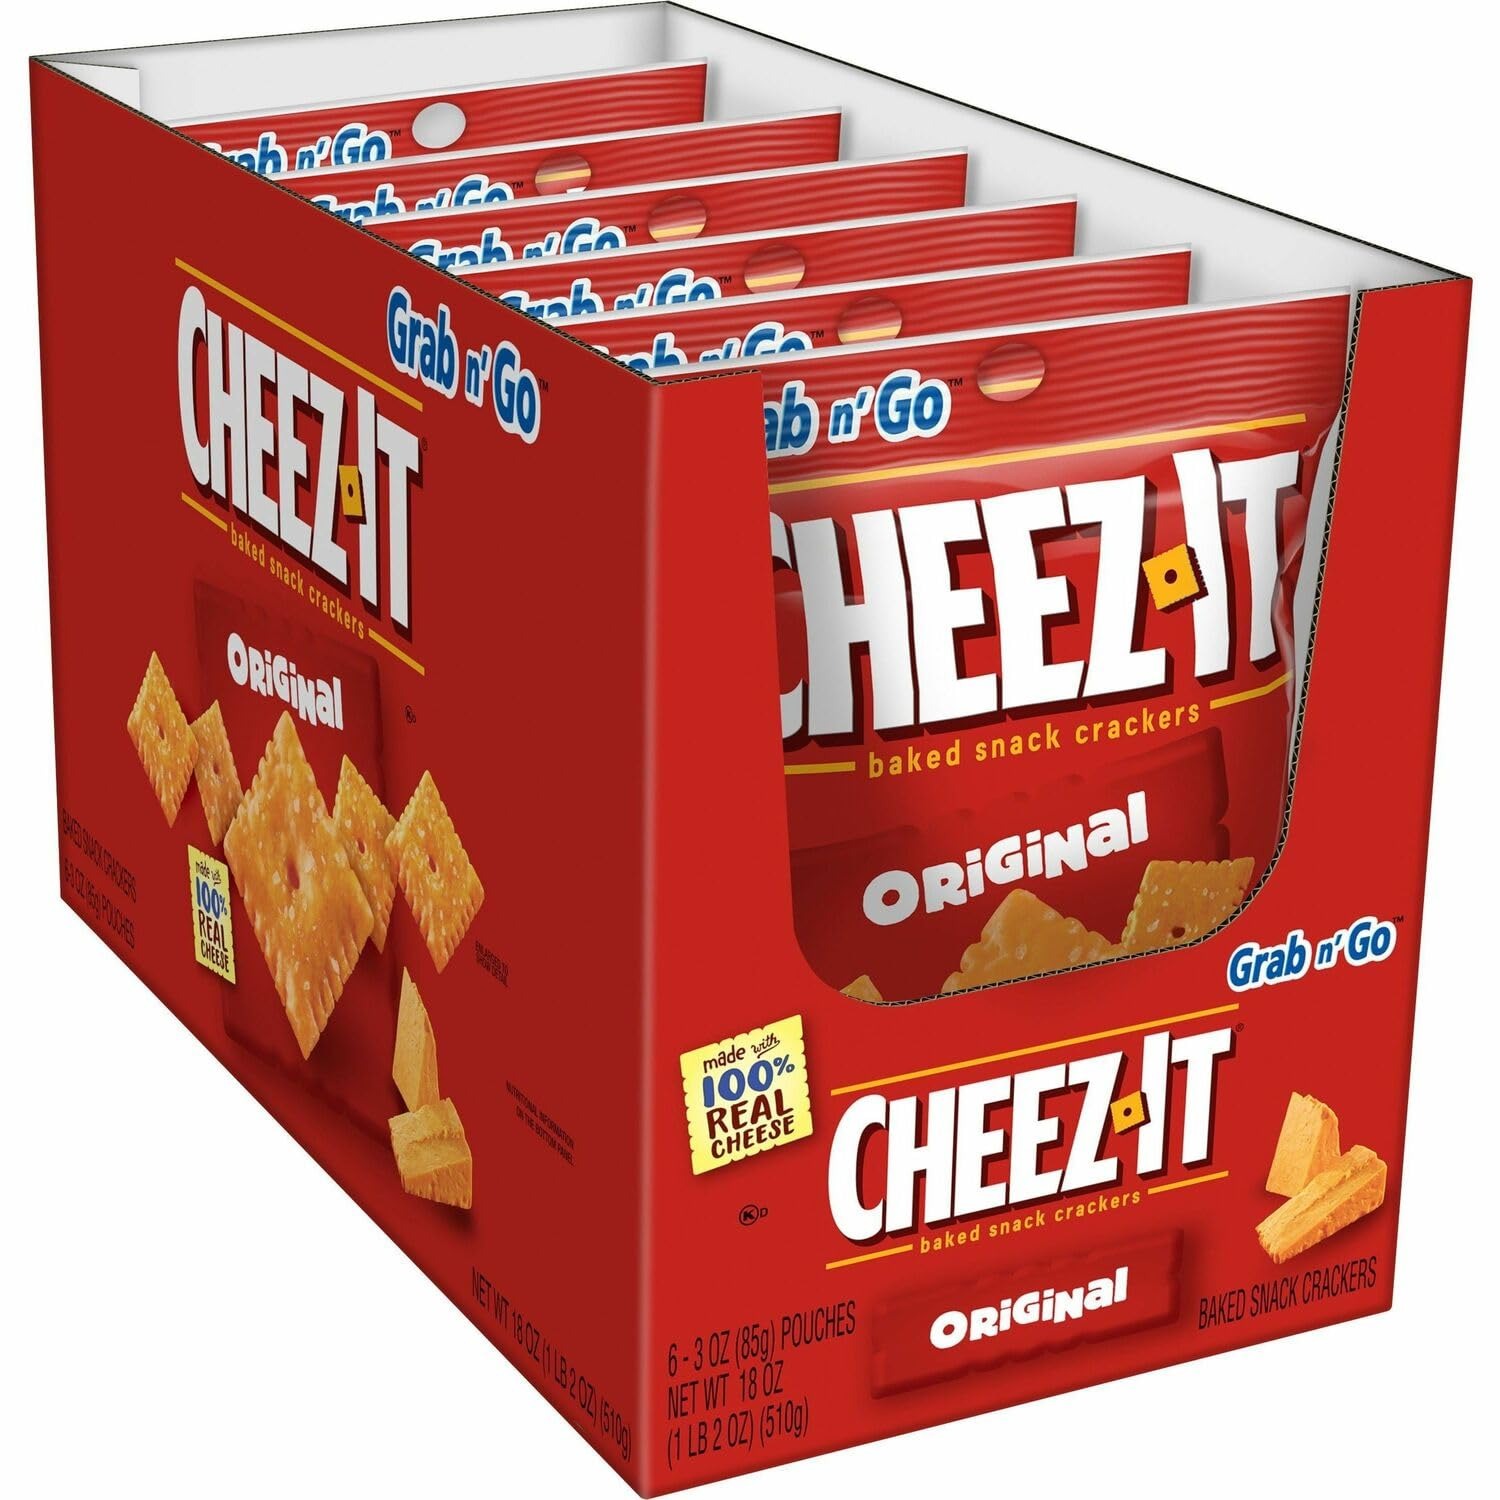
Item Name: Cheez-It® Original Crackers
Bullet Point 1: Single-serving bags for fresh flavor anytime, anywhere
Bullet Point 2: Made of 100% real cheese for delicious flavor
Bullet Point 3: Great for on-the-go or your breakroom
Bullet Point 4: Baked for a healthier snack - zero trans fat; low in saturated fat
Value: 6.0
Unit: per Box

Price: 11.36